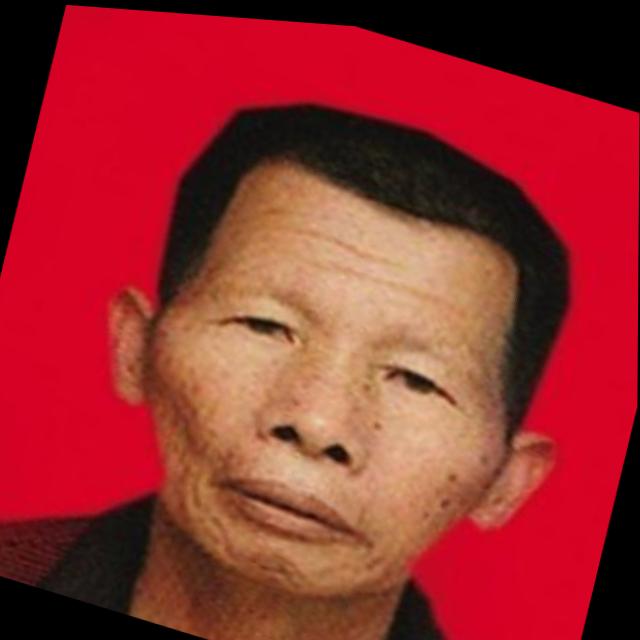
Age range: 65+